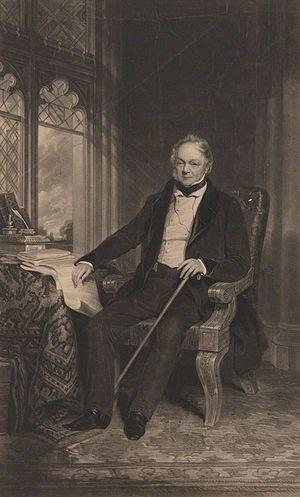
William Joseph Denison est un banquier et homme politique anglais.